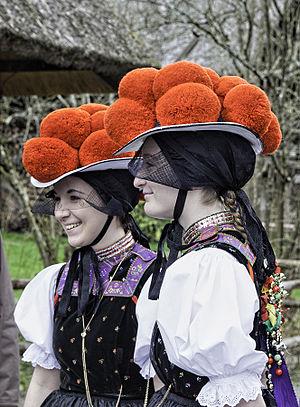
Figurantes portant le costume traditionel de la Forêt-Noire et le bollenhut au musée en plein air de Gutach
Le Musée de plein air Vogtsbauernhof est un écomusée de la Forêt-Noire, situé à Gutach dans l'arrondissement de l'Ortenau, au Bade-Wurtemberg. Implanté au bord de la Nationale B33, entre Hausach et Gutach, sur une surface de plus de 5 ha, il présente les différentes facettes de la vie rurale en Forêt-Noire au cours des 400 dernières années.
Le Bollenhut est un chapeau à pompons caractéristique du costume traditionnel de la Forêt-Noire, dont il est devenu le symbole. En réalité il était porté dans trois villages protestants de la vallée de la Kinzig : Gutach, Kirnbach et Hornberg-Reichenbach.
Cette page propose une liste de couvre-chefs par ordre alphabétique.